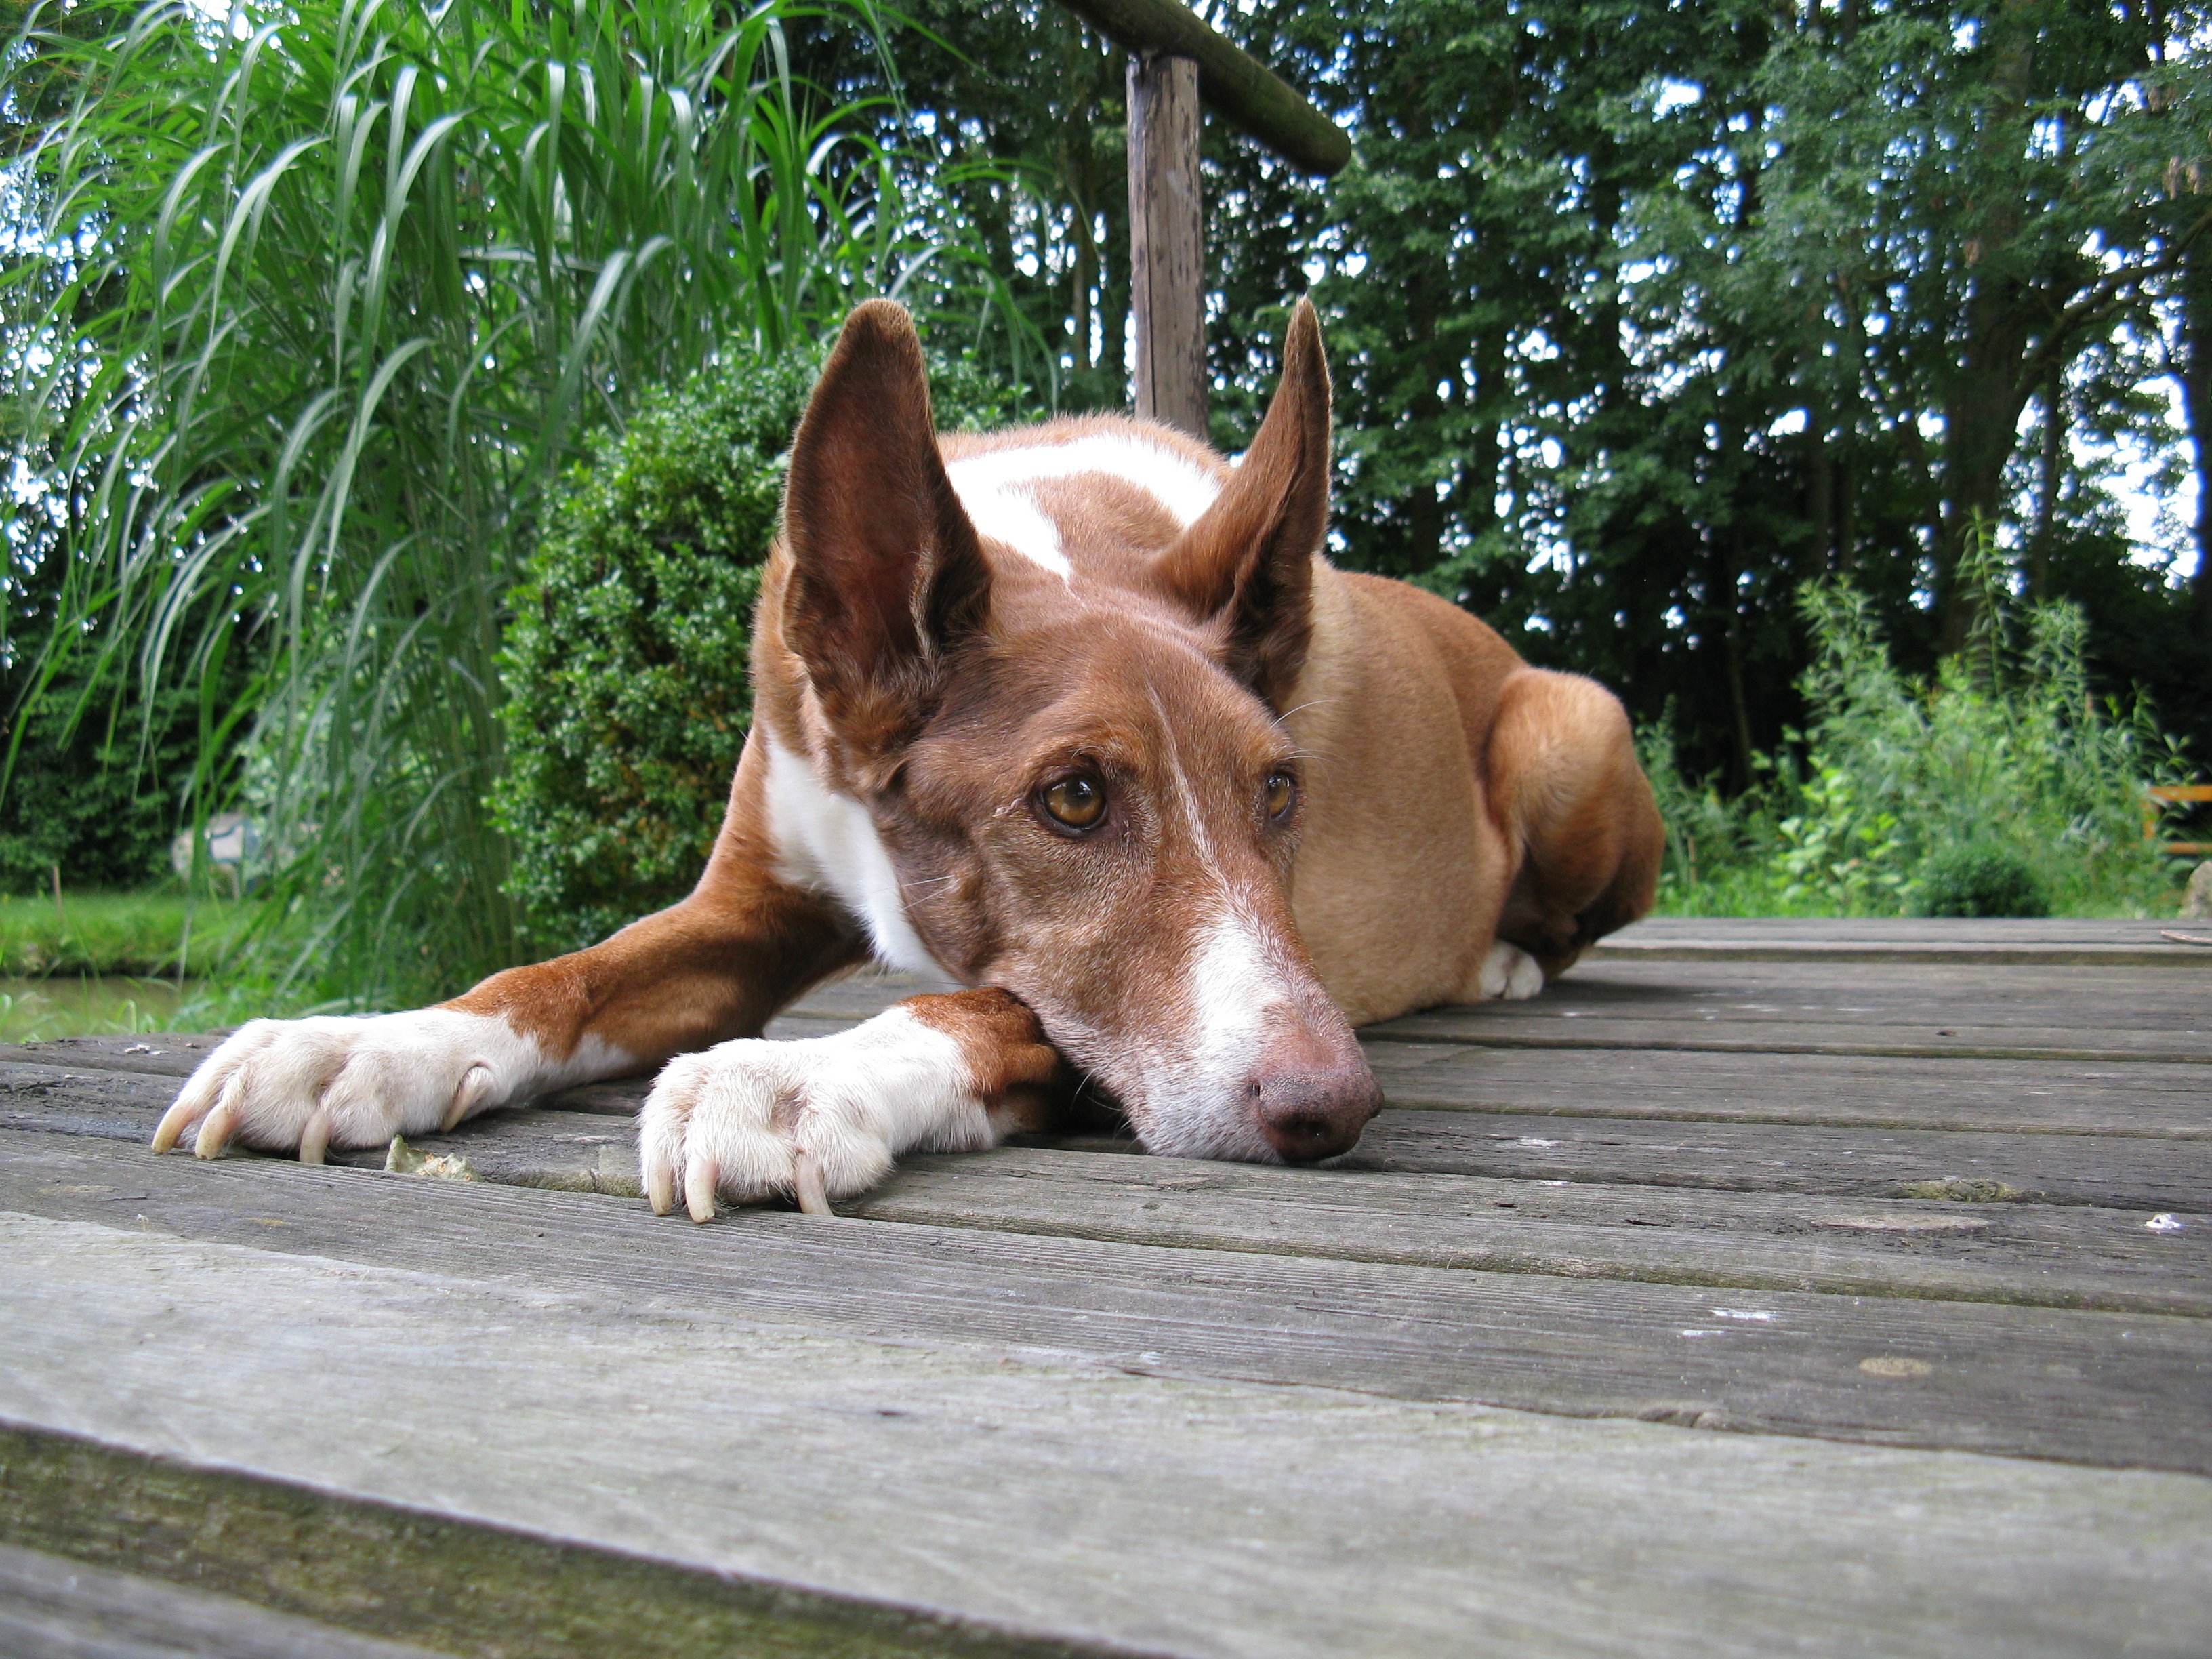
watch, dog, animal, pet, portrait, mammal, hound, hunting dog, face, spain, vertebrate, andalusia, greyhound, good, animal world, dog breed, wildlife photography, dear, animal portrait, graceful, quadruped, long eared, animal lover, animal welfare, hide nose, podenco, pharaohs dog, wind dog like, podenco canario, street dog, dog like mammal, carnivoran, animal sports, basenji, ibizan hound